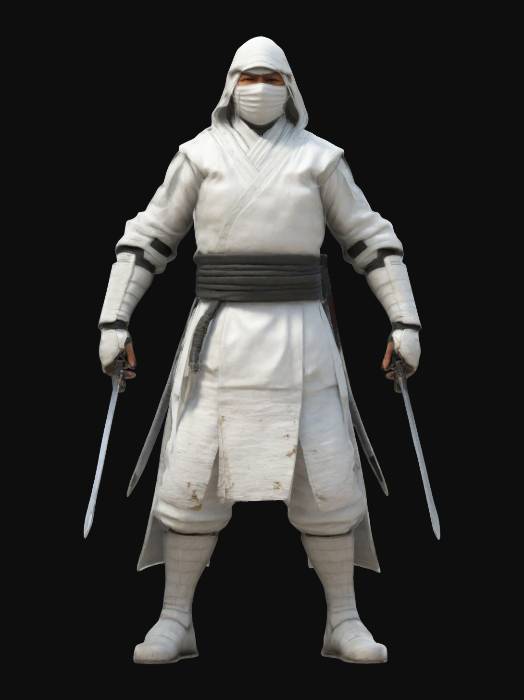
미적 점수 (1~10점): 8